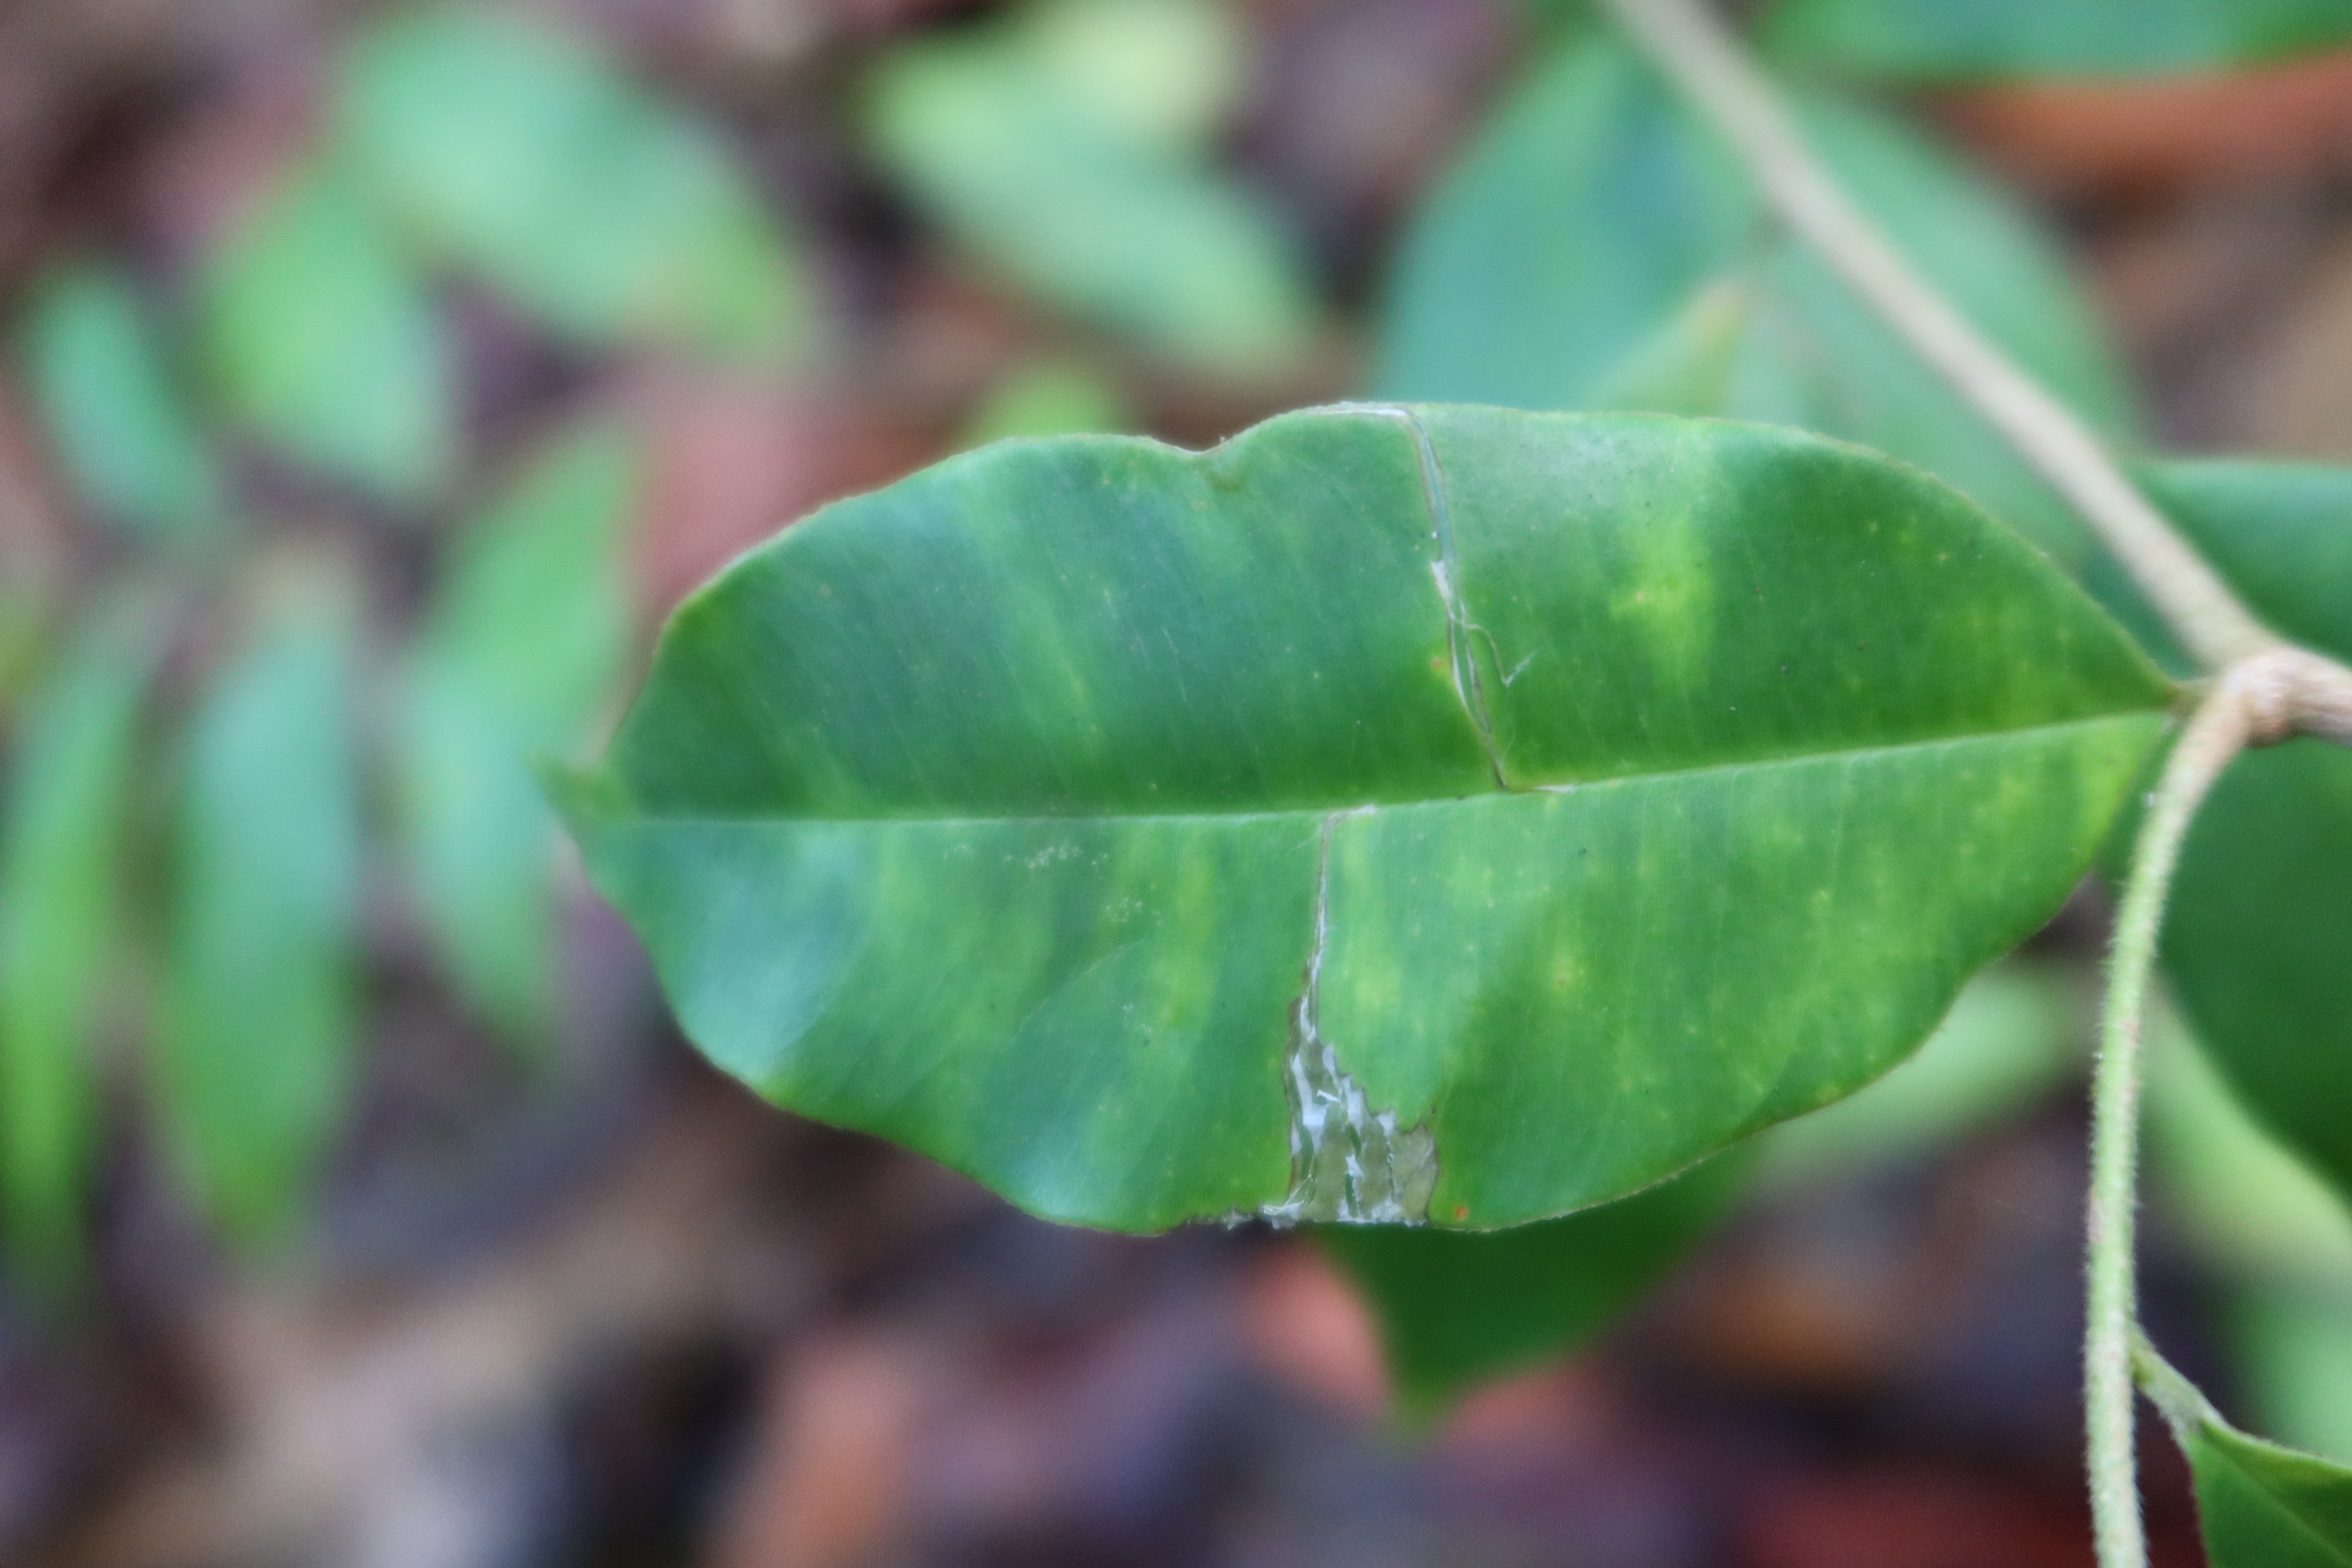
Label: Mosaic Viruses